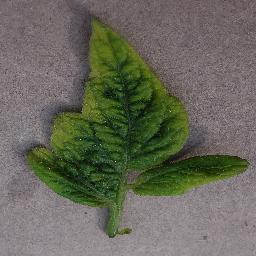
Label: Tomato___Tomato_Yellow_Leaf_Curl_Virus